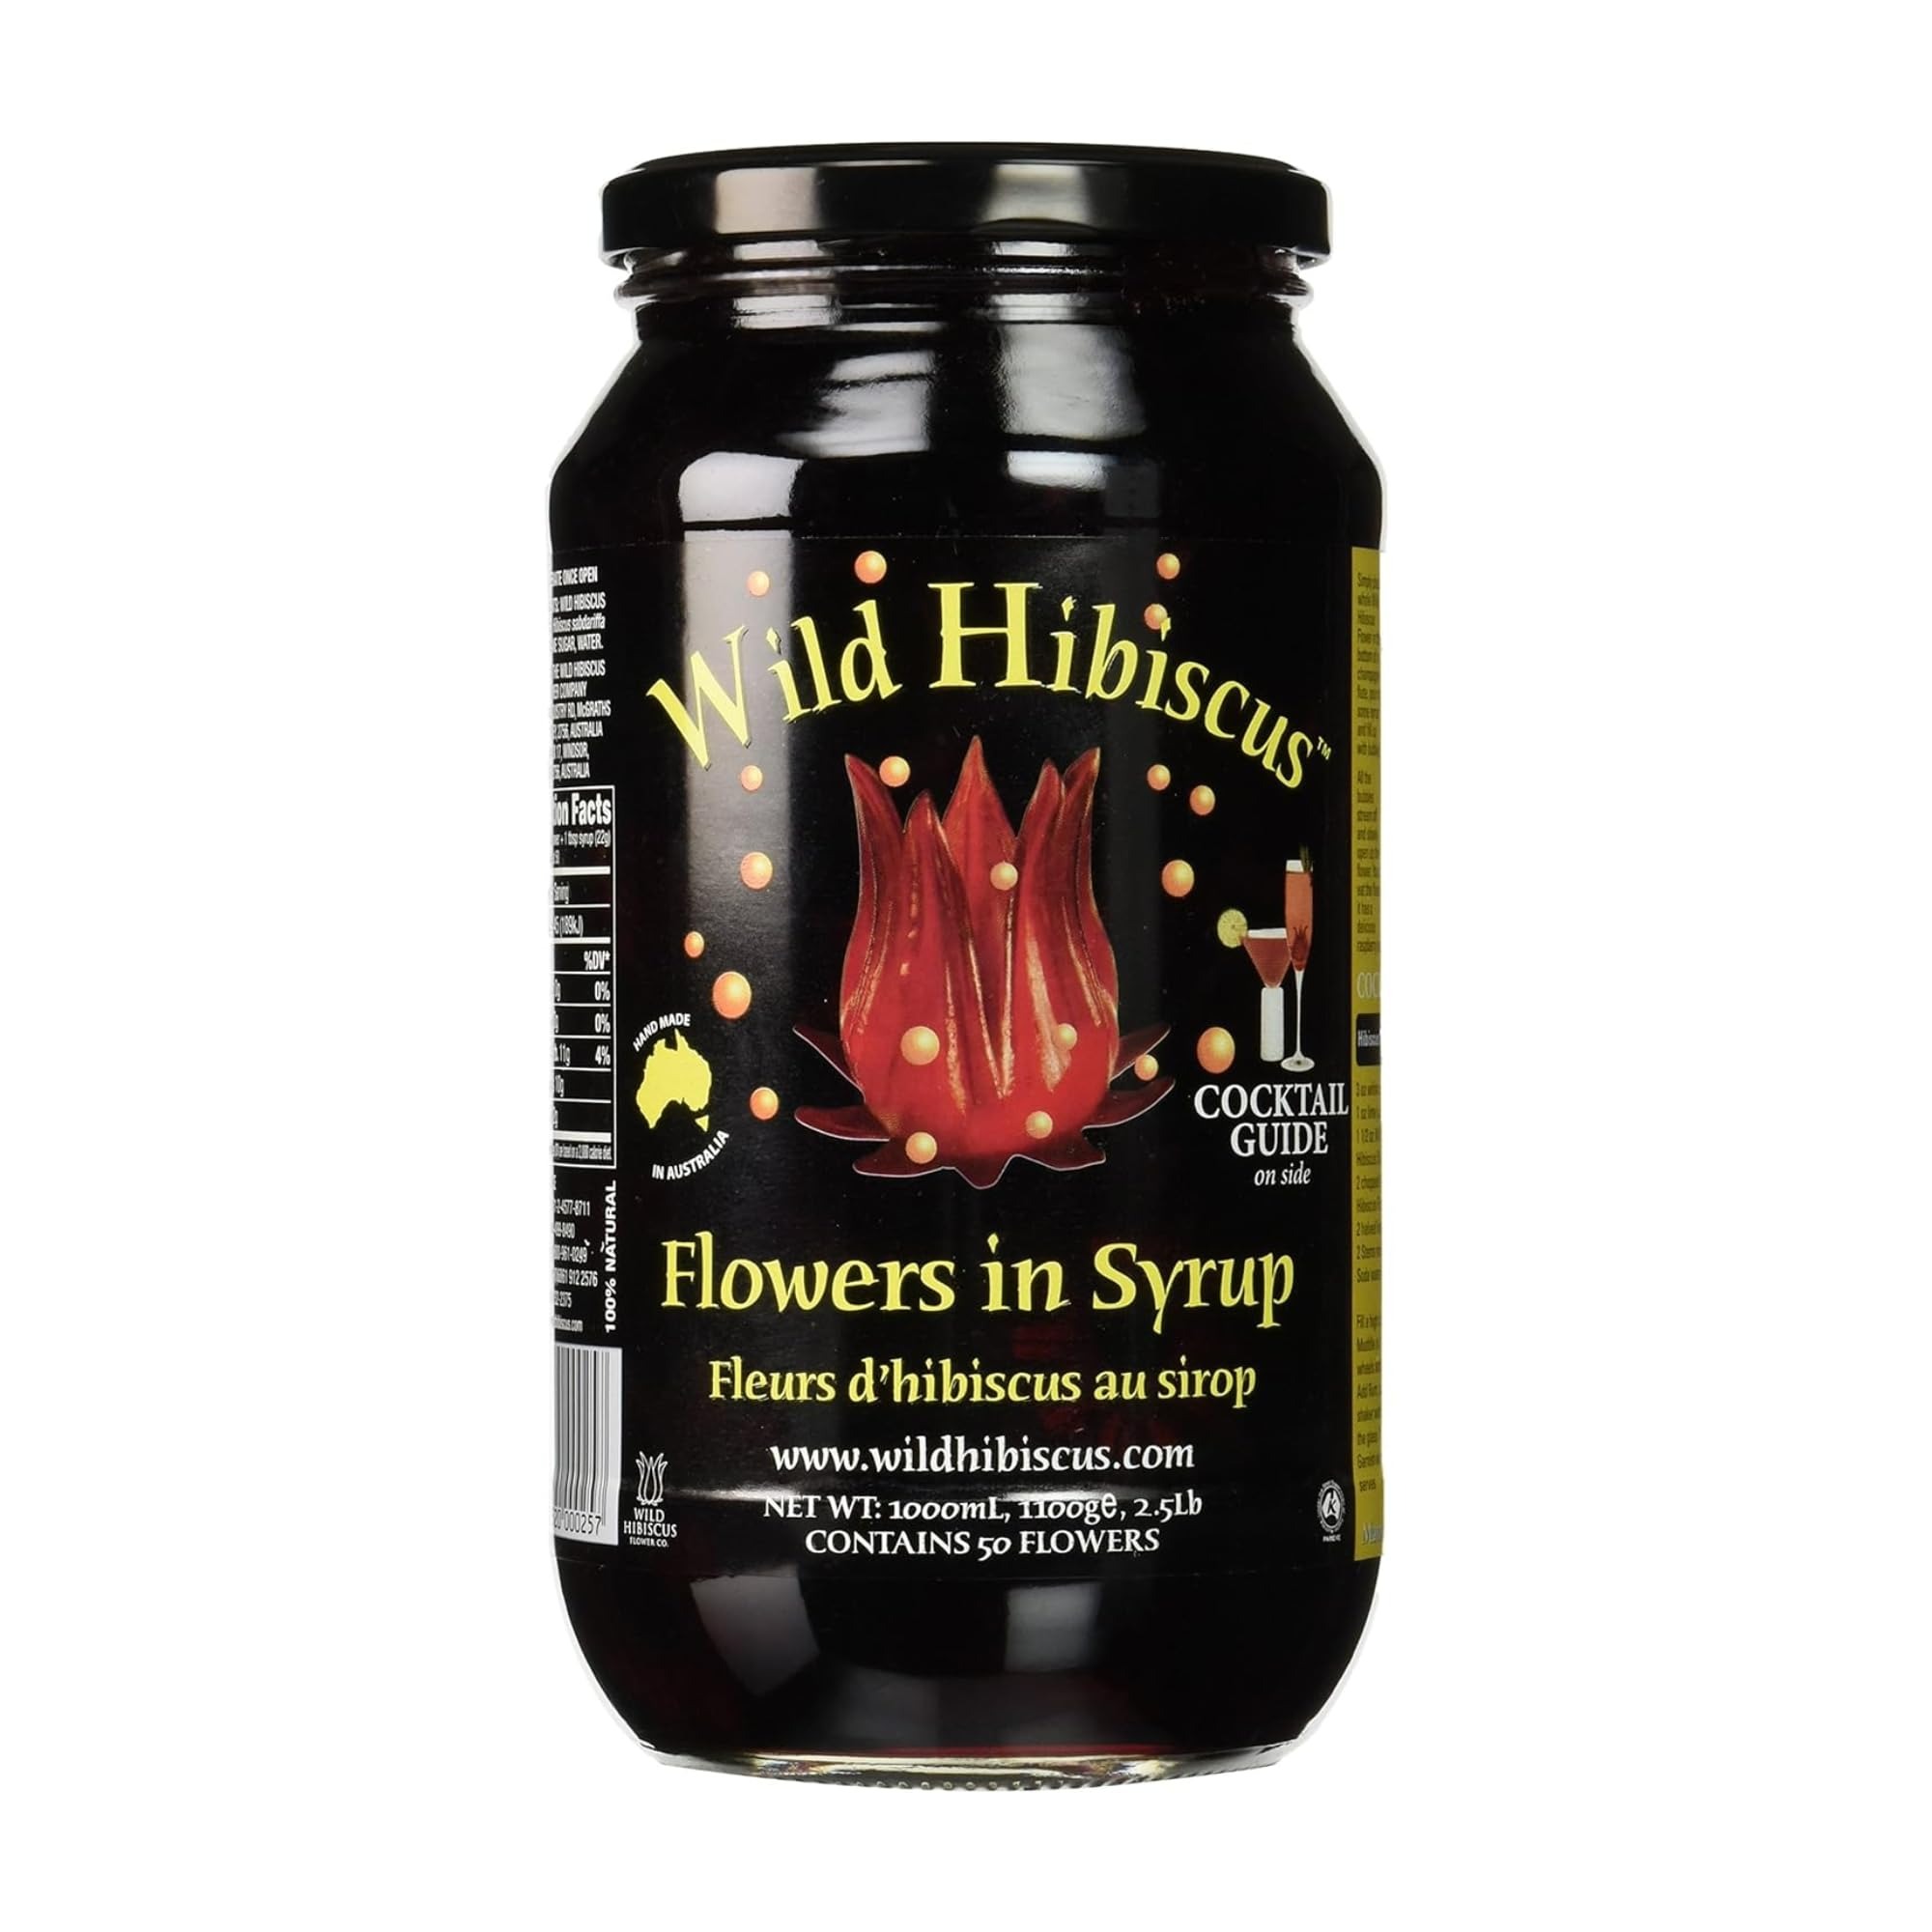
Item Name: Wild Hibiscus Flowers in Syrup | 50 Edible Flowers Per Jar | Perfect as a Champagne Garnish | 100% Natural, Kosher, Pareve | Use Syrup and Flowers for Desserts and Cocktails, 2.5 lbs
Bullet Point 1: Exquisite Raspberry Flavor: Indulge in the delightful taste of raspberry with every Wild Hibiscus Flower in Syrup, adding a burst of fruity goodness to your beverages and dishes.
Bullet Point 2: Versatile Usage: With 50 delicious flowers per 2.5 Lbs jar, these flowers are perfect for adding a touch of elegance and flavor to a variety of fun beverage and plate applications, from mocktails to cocktails, salads to desserts.
Bullet Point 3: Conversation Starter: Each flower creates a talking point on any occasion, enhancing the visual appeal of your drinks or dishes and adding a memorable touch to your culinary creations.
Bullet Point 4: Premium Syrup: The high-grade syrup in the jar is not only perfect for sweetening drinks but also versatile for making vinaigrettes, drizzling over pancakes, or adding a finishing touch to desserts.
Bullet Point 5: Unique Presentation Options: Experiment with different presentation styles by turning the flowers inside out for a star-shaped presentation, cutting them in half, or using just one petal at a time—there are many ways to utilize one flower!
Bullet Point 6: Enhanced Culinary Experience: Elevate your culinary creations by adding these flowers to charcuterie or cheese boards, salads, grilled meats, or even ice cream, offering a unique and delicious presentation that will impress your guests.
Bullet Point 7: Using Wild Hibiscus Flowers in syrup to garnish champagne flutes adds a touch of elegance and flavor to your bubbly. Carefully place the Wild Hibiscus Flower in the bottom of the champagne flute. our your favorite champagne or sparkling wine into the flute, filling it about two-thirds of the way to leave room for bubbles.The Wild Hibiscus Flower will slowly release its flavor and color into the champagne as you sip, adding a delightful touch of sweetness and floral aroma to your bubbly. For an extra flourish, you can spoon a small amount of the syrup from the jar into each flute before adding the champagne. This will intensify the flavor and sweetness of the drink.
Value: 40.0
Unit: Ounce

Price: 39.98